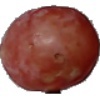
Label: Grape Pink 1